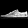
Label: Sneaker